Women's March on Portland

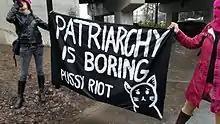

Despite their inclusion of a woman to speak about rights for trans women and adding an opportunity for Black Lives Matter supporters to stage a die-in to the program, the original organizers were criticized for not addressing issues of diversity. Online arguing resulted in moderators removing personal attacks and other comments. The conflict was not unique to Portland: Eugene resident Constance Van Flandern, serving as Oregon's "official liaison" to the national Women's March on Washington, was told similar disputes were taking place in cities throughout the United States. Moore attributed the disagreements to "how different generations view feminism". Similarly, Rachel Monahan of "Willamette Week" commented, "The conflict in Portland reflected strife that also occurred among national women's march planners. An older generation of feminists disagreed with younger activists about whether there could be unity on women's issues without reference to discrimination against racial, ethnic and sexual identities."